Loïs Lane (band)

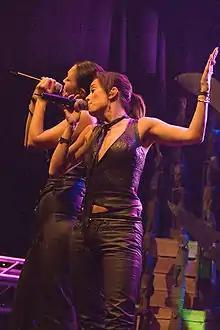
Loïs Lane performing in 2006

Loïs Lane is a Dutch girl group consisting of the sisters Suzanne and Monique Klemann. The band was named after Superman's girlfriend, Lois Lane, from DC Comics. In the U.S. they are known as Lois L.